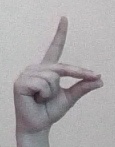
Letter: ta